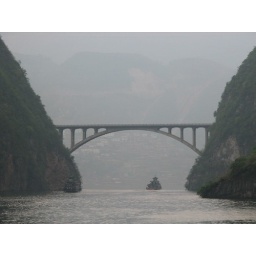
Bridge near the Wu mountain nd the entrance to the Daning river